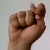
The image shows a hand gesture representing the letter 'T' in Indian Sign Language.